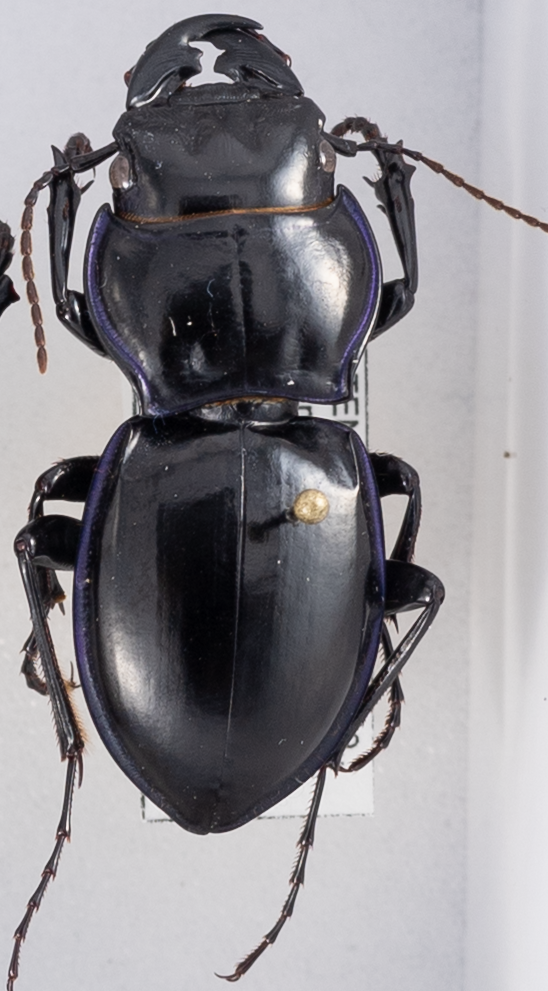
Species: Pasimachus punctulatus
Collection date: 2018-05-15
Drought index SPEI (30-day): -1.01
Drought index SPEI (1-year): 0.17
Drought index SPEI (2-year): -0.46